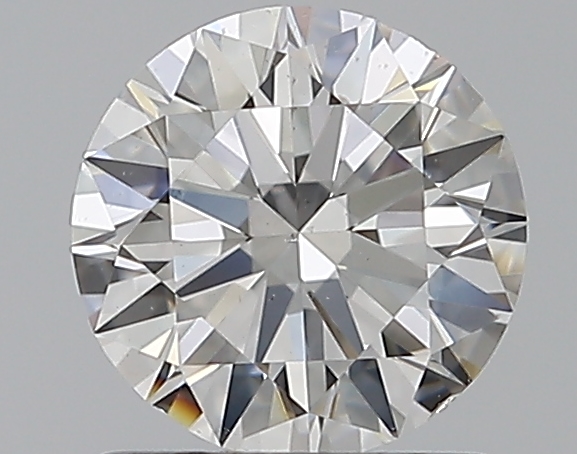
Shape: round
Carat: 1
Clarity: VS2
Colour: F
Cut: VG
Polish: EX
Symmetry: VG
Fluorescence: N
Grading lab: GIA
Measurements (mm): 6.32 x 6.4 x 3.91